Emirate of Granada

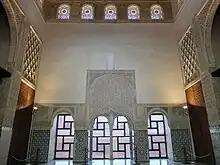
The Cuarto Real de Santo Domingo in Granada, a palace dated to the time of Muhammad II

During Muhammad II's reign, a long-term pattern of diplomacy and geopolitical competition became evident, with the Nasrids, Castilians, and Marinids each playing with or against each other at various times. Each of these dynasties was also faced by other internal and external enemies. The Nasrids thus sought to forge a path forward by making or breaking alliances according to circumstances. Muhammad II also made major changes to the army of his emirate. In addition to local recruits, he recruited Zenata Berbers from North Africa, who thenceforth composed the most important element of the army and were known as the "Ghazi"s, or Warriors of the Faith. Many were political exiles from the Marinid kingdom, including some from the Marinid family itself, and some were failed rebels against the Marinid sultan Abu Yusuf.